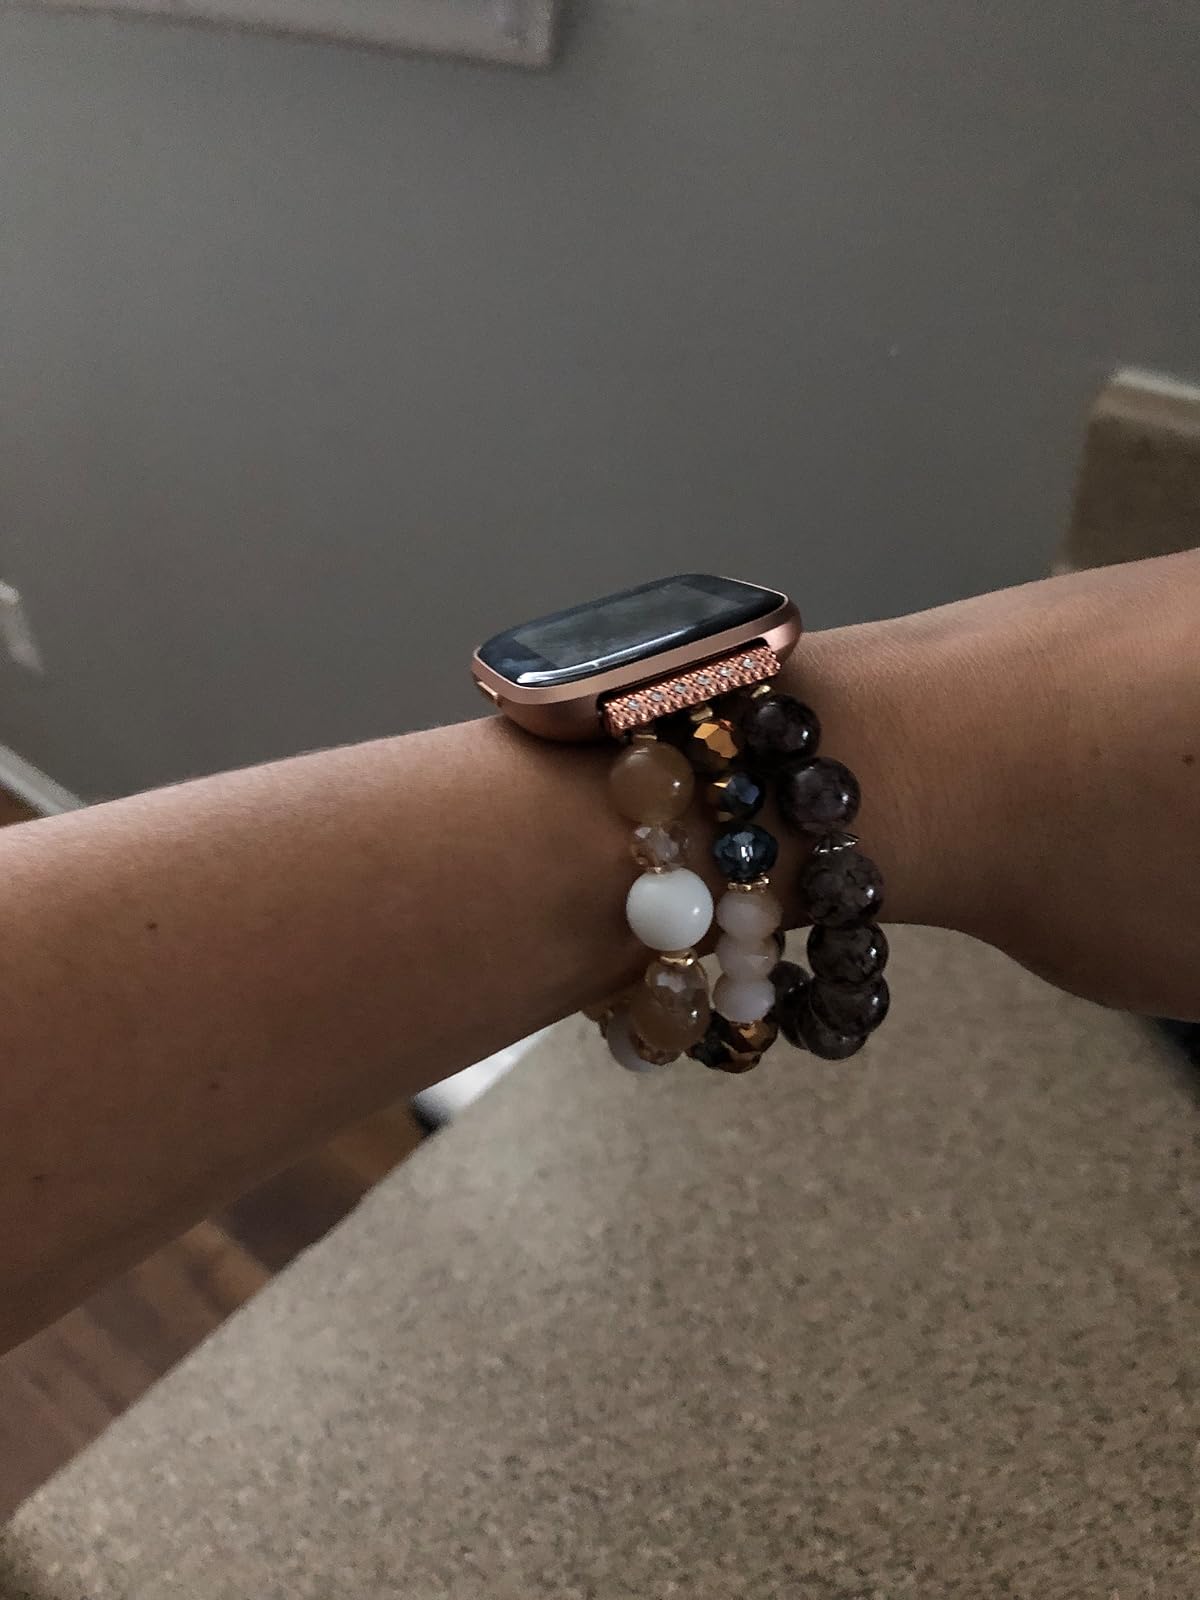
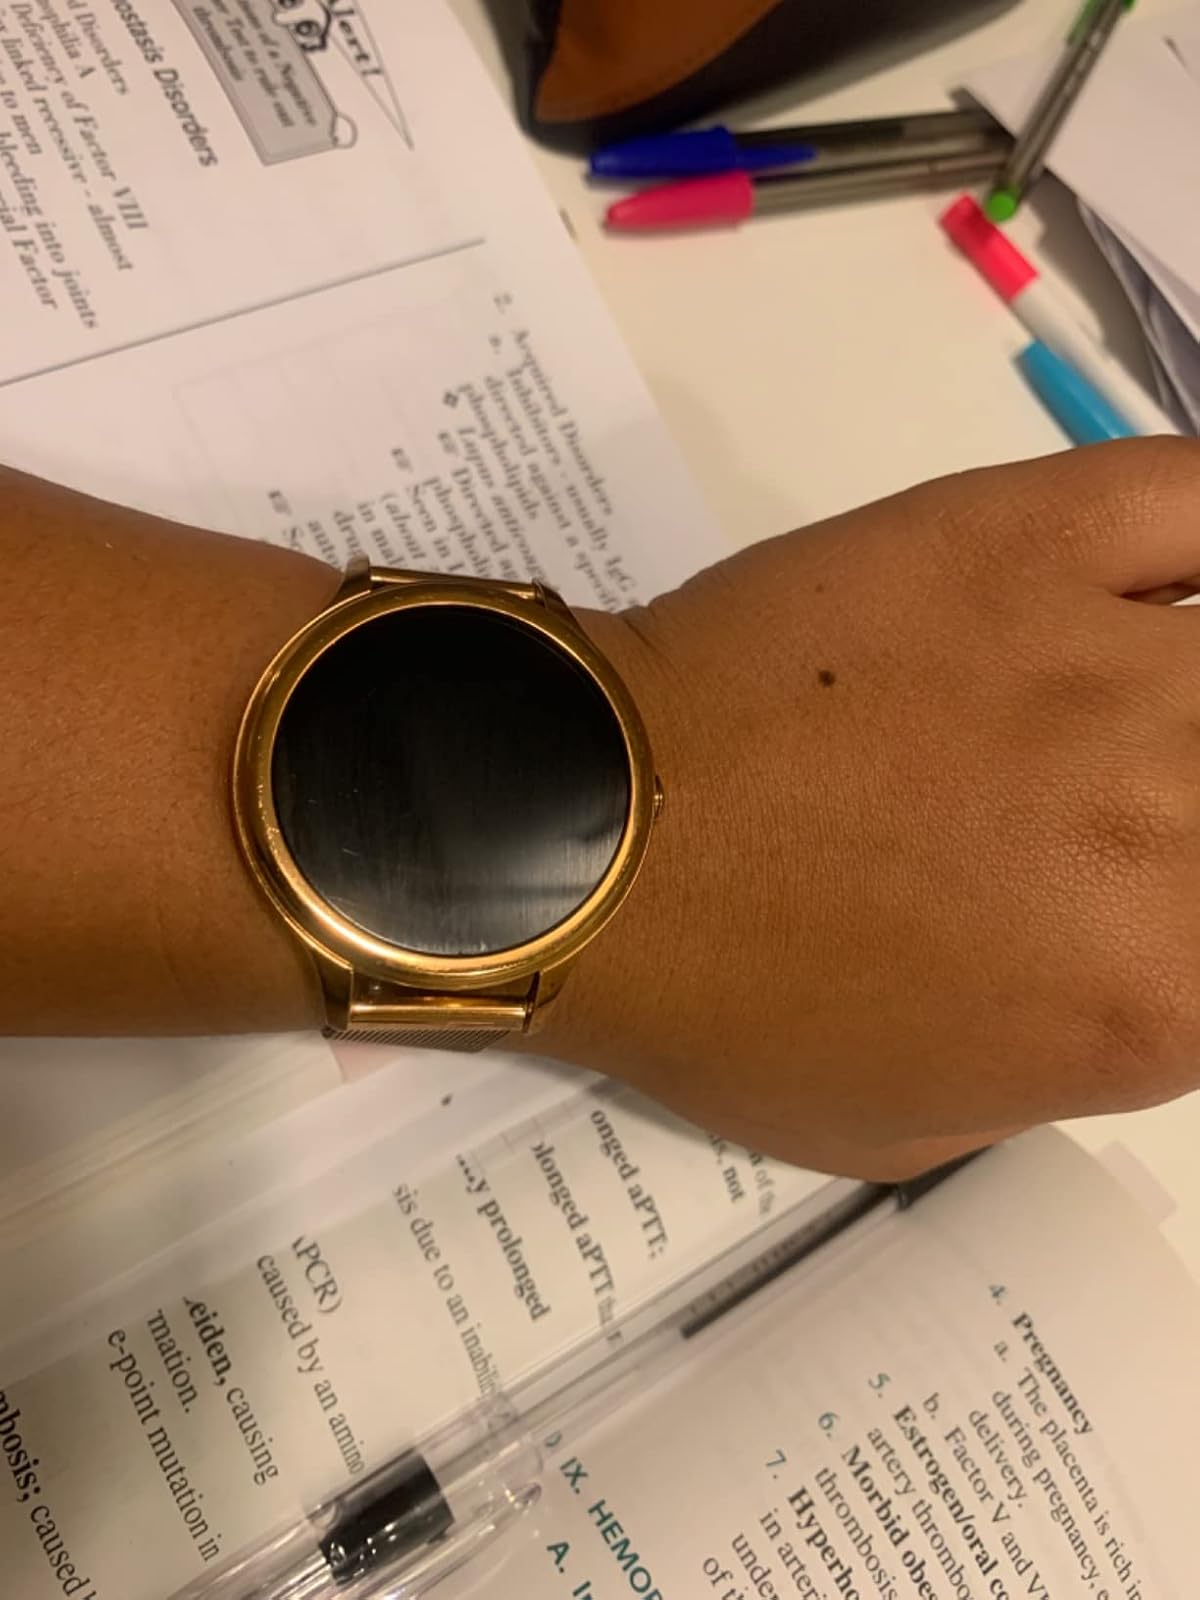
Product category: smartwatch
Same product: no